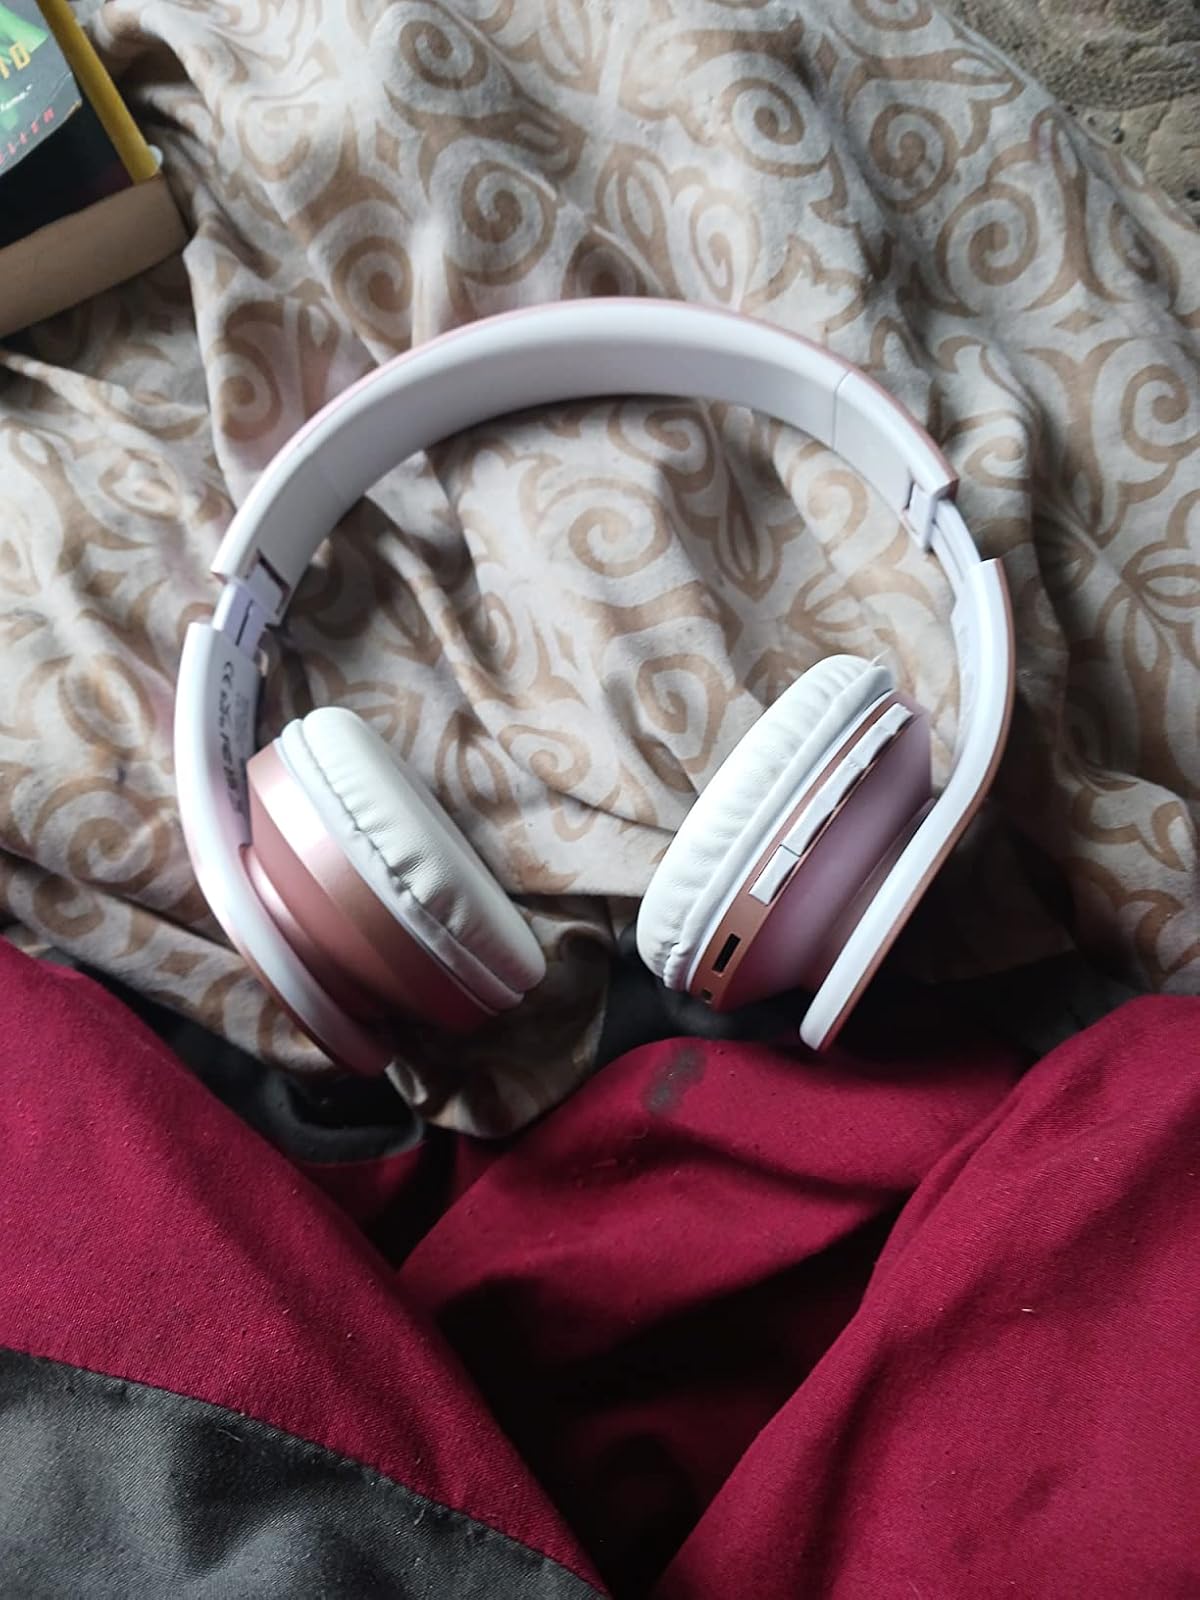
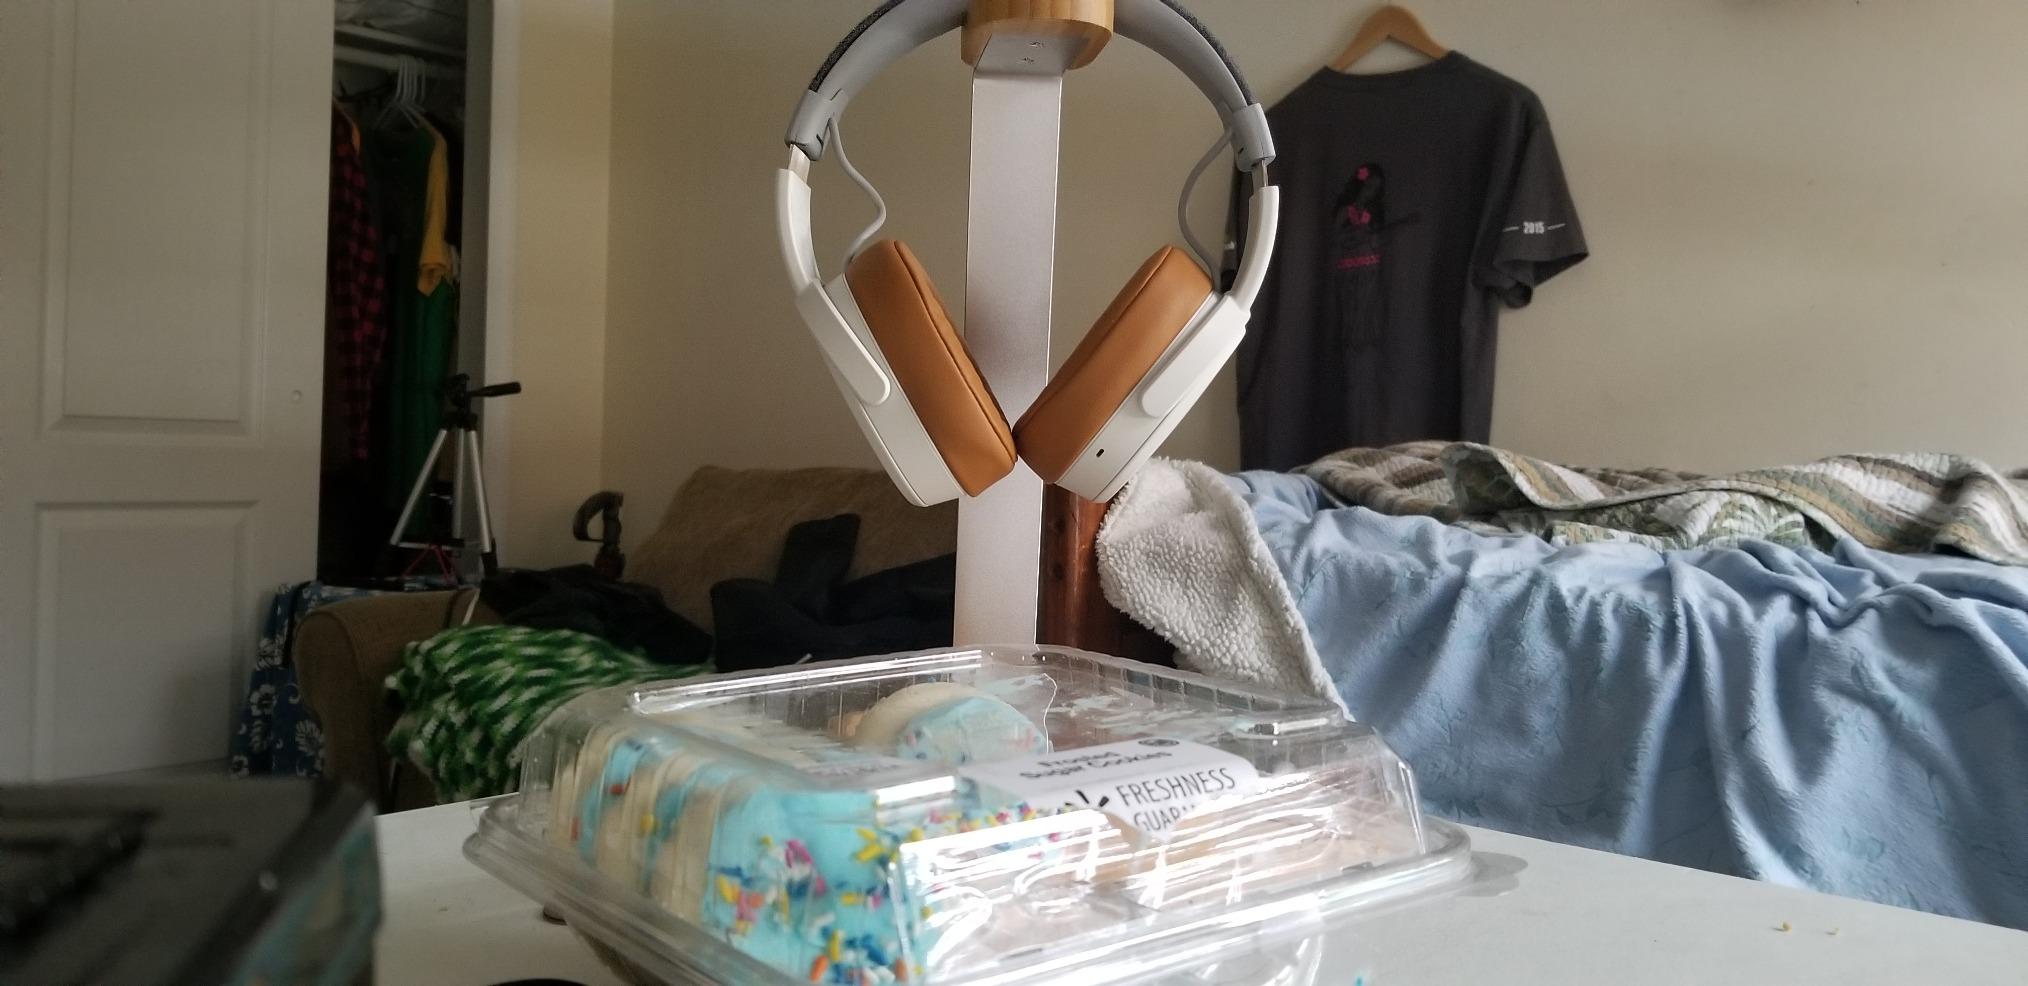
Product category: headphones
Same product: no